Ngunnawal

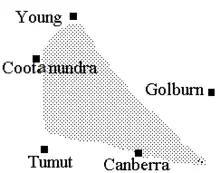
Traditional lands of the Ngunnawal peoples of New South Wales

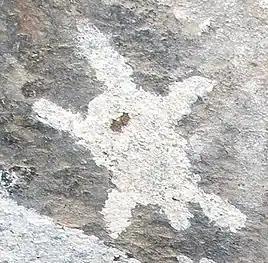
Art at Yankee Hat, possibly an echidna

When first encountered by European colonisers in the 1820s, the Ngunawal-speaking Indigenous people lived around this area.